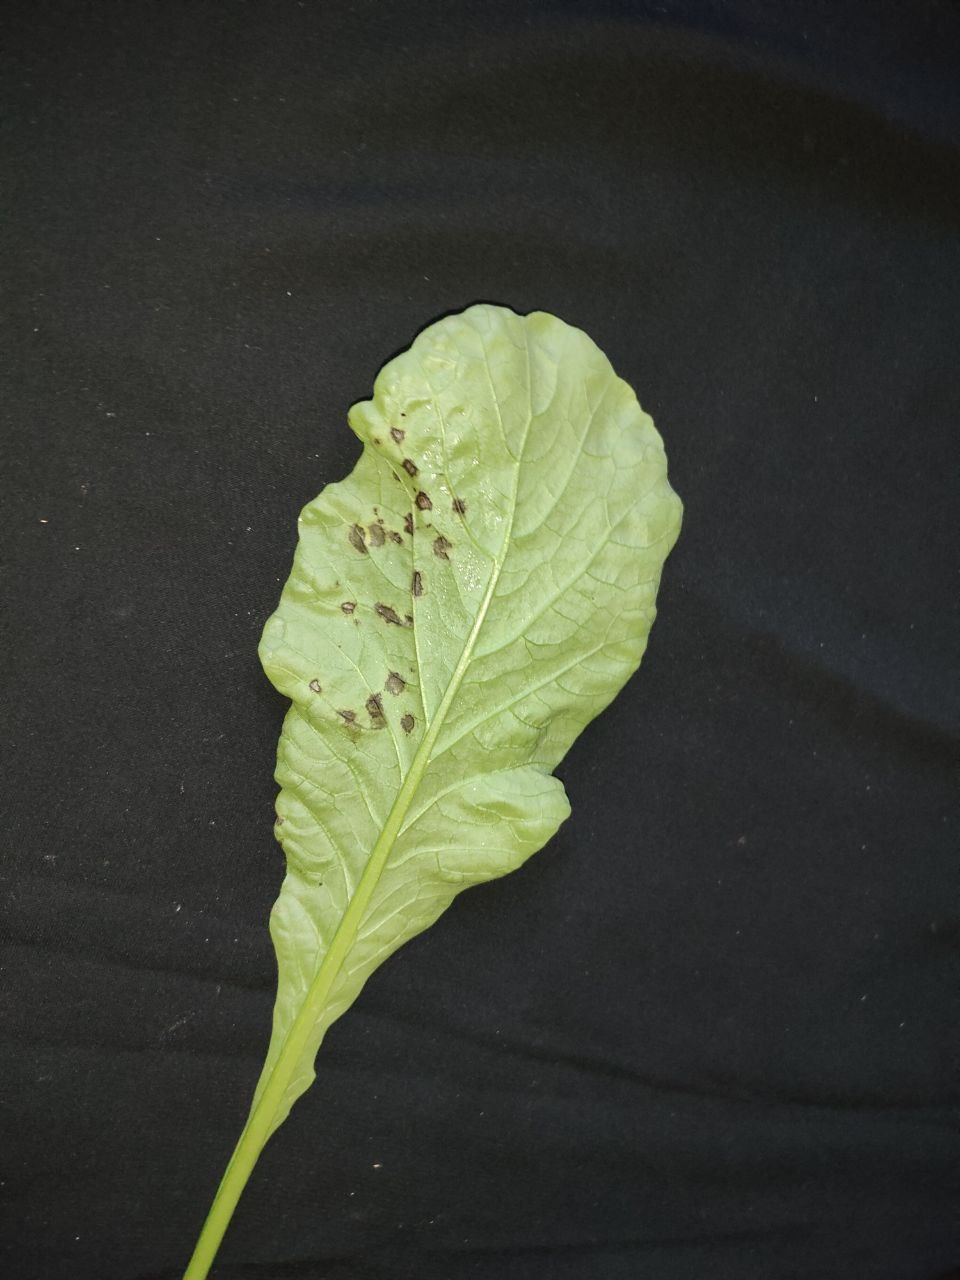
Label: Black leaf spot